San Francisco Fire Department

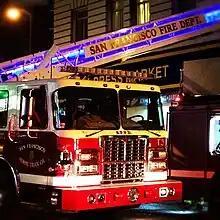

Below is a full listing of all fire station and company locations in the City & County of San Francisco according to Battalion and Division. As of 2019, SFFD has purchased several Ferrara Engines and Two New Ferrara Tillers. One Tiller is getting assigned to Truck 13 and the other tiller is still unknown